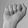
ASL letter: A